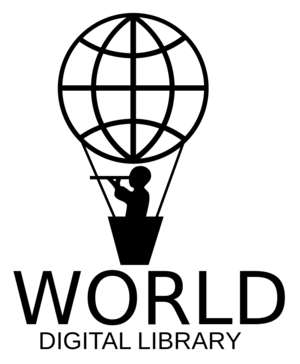
World Digital Library
World Digital Library, på dansk verdens digital bibliotek, er et internationalt digitalt bibliotek der styres af UNESCO og de forende staters Library of Congress. Det er WDL's mission at promovere international og interkulturel forståelse, udvide mængden og variateten af kulturelt indhold på internettet, samt at skabe resurser for uddannelser, forskere og generelle brugere. Ydremere er missionen at skabe kapacitet hos partner institutioner for at mindske digitale forskelle indendfor og imellem lande. Målet er at udvide ikke-engelsk og ikke-vestligt indhold på internettet, og bidrage til forskning. Biblioteket vil give gratis tilgang, via internettet, til betydningsfulde primær materialer fra kulturer fra hele verden, inkluderende: manuskripter, kort, sjældne bøger, musik notationer, optagelser, film, tryk, fotografier, arkitekt tegninger samt andre signifikante kulturelle materialer.